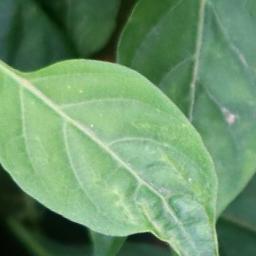
Label: healthy